Lawrence Kushner

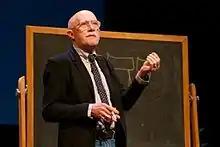
Kushner at the 2016 Festival of Faiths

Lawrence Kushner (born 1943) is a Reform rabbi and the scholar-in-residence at Congregation Emanu-El in San Francisco, California.